Alerion

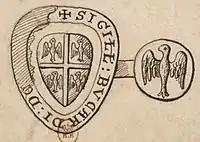
Seal of Bouchard de Marly (1225) with the coat of arms of the lords of Montmorency, "or a cross gules, quarterly four alerions azure"

Alerion (sometimes known as Avalerion) is a term for a heraldic bird. Historically, it referred to the regular heraldic eagle. Later, heralds used the term "alerion" to refer to "baby eagles" or "eaglets". To differentiate them from mature eagles, alerions were shown as an "eagle displayed inverted" without a beak or claws ("disarmed"). To differentiate it from a "decapitate" (headless) eagle, the alerion has a bulb-shaped head with an eye staring towards the dexter (left-hand side) of the field. This was later simplified in modern heraldry as an abstract winged oval.